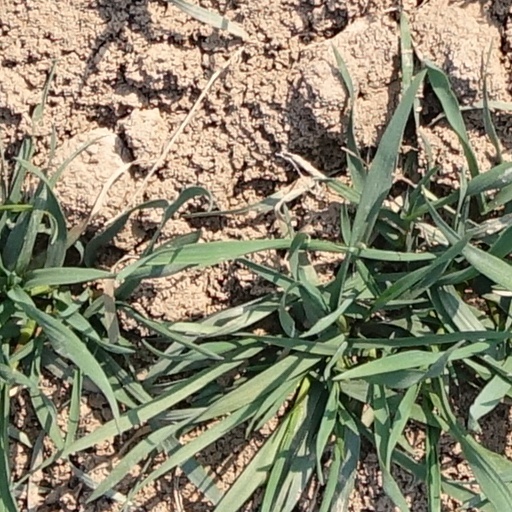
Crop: wheat